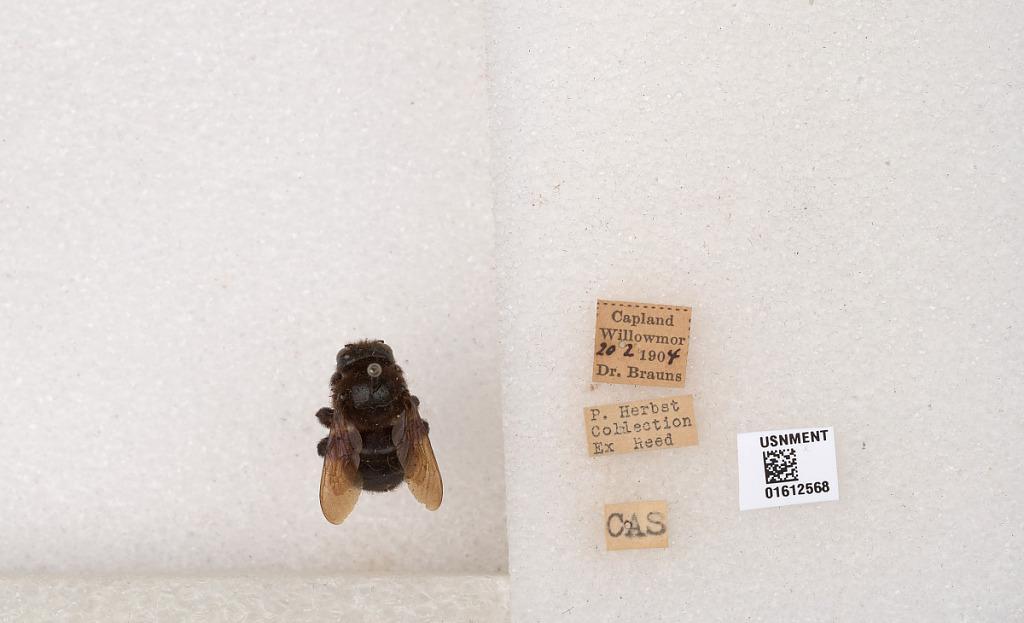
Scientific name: Xylocopa
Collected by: Brauns
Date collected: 1904-2-20
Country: South Africa
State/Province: Eastern Cape
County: Sarah Baartman
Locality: Capland, Willowmore